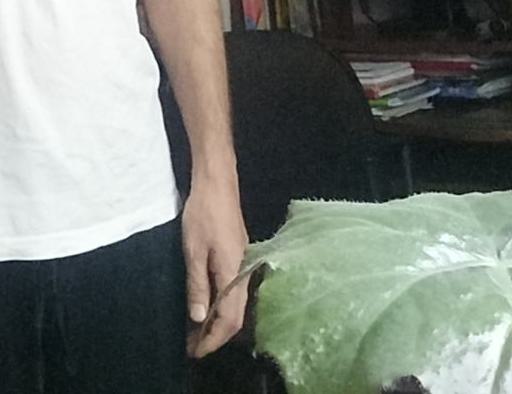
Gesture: no_gesture